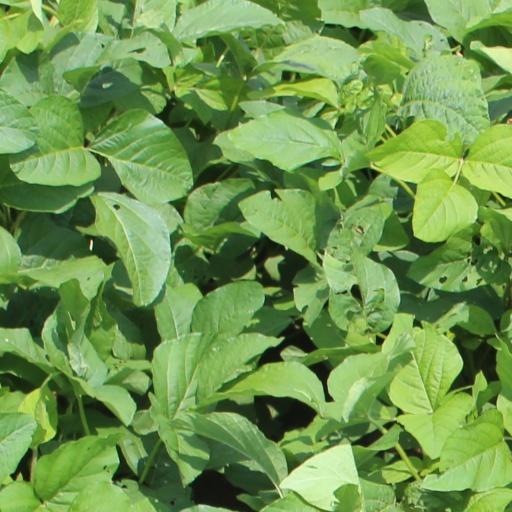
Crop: soybean